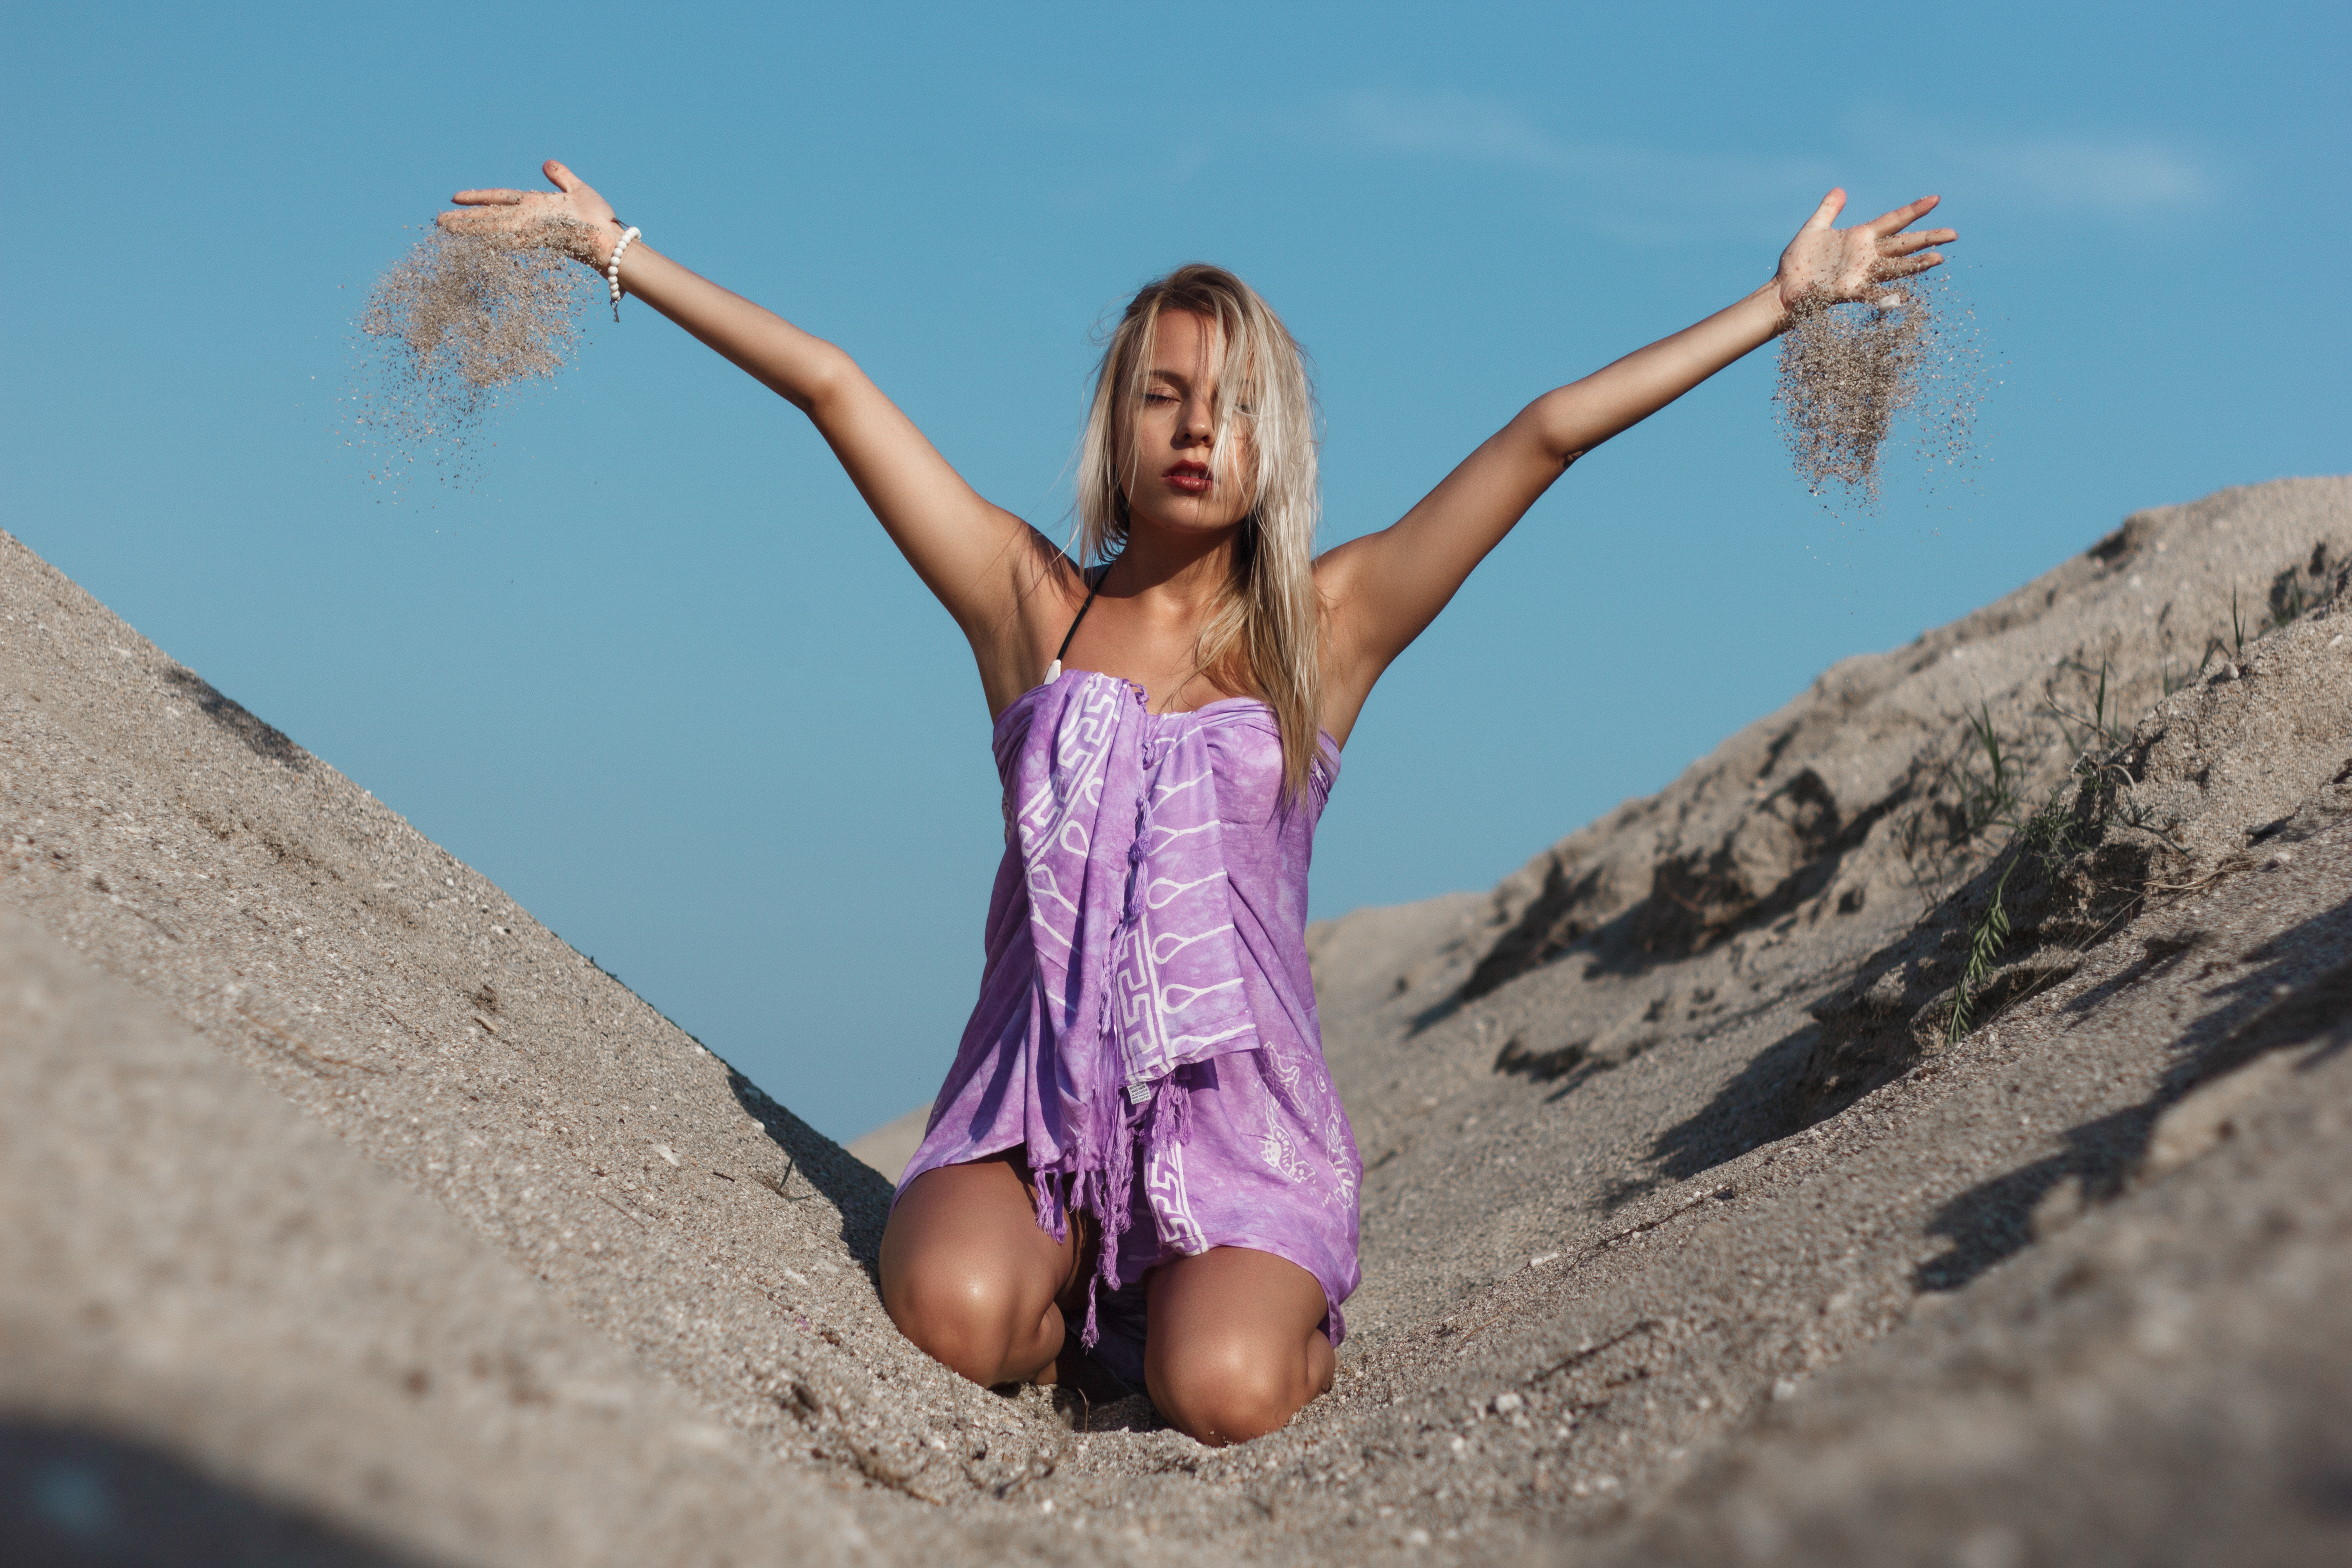
beautiful, girl, beach, sand, summer, portrait, blonde, beauty, fun, vacation, sky, happiness, model, photo shoot